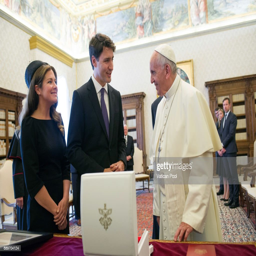
religious leader exchanges gifts with politician and his wife during an audience .